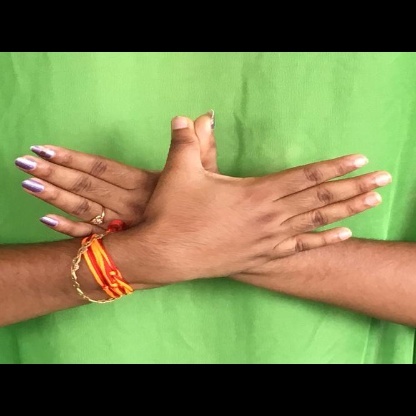
Mudra: Garuda